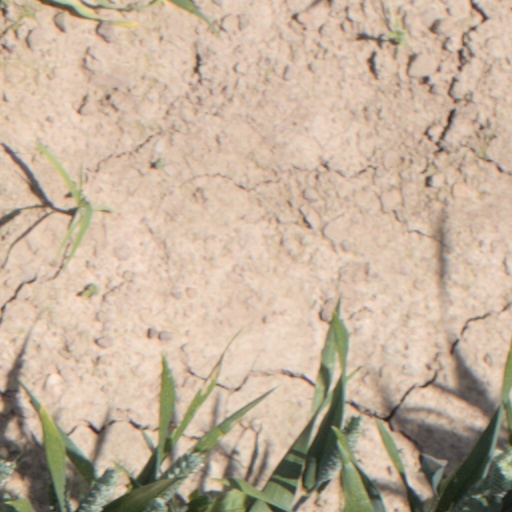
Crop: wheat